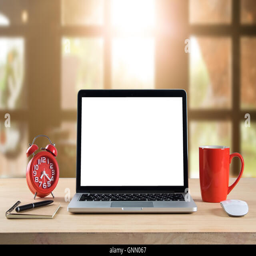
morning time with warm light .